Upland South

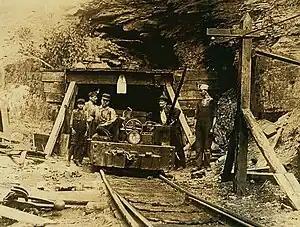
West Virginia coal mine (1908)

The abundance of iron ore, coal, and limestone in the mountains and hills of the Birmingham District transformed a gritty boom town, into the iron and steel city of Birmingham. Birmingham would soon be known as the Pittsburgh of the South, as it became the leading industrial and transportation hub of the south during the early 20th century. Some of these early furnaces and forges were fueled with nearby deposits of bituminous coal. This robust economy gave the city a tough blue collar culture of hardened iron workers, miners, and steel workers as well as a cosmopolitan class of bankers, lawyers, educators and politicians. Similar examples of early urban-industrial areas include Embree's Iron Works in East Tennessee (1808), the Red River iron region of Estill County, Kentucky (1806–1808), and the Jackson Iron Works near Morgantown, West Virginia (1830). Wheeling, West Virginia was known as "Nail City" in the 1840s and 1850s. By 1860, Tennessee was the third-largest iron-producing state in the nation, after Pennsylvania and New York. The scale of mining, especially coal mining, increased dramatically after 1870. The importance of mining and metallurgy can be seen in the many towns with names such as Pigeon Forge and Bloomery (a bloomery being a type of smelting furnace), scattered across the Upland South.